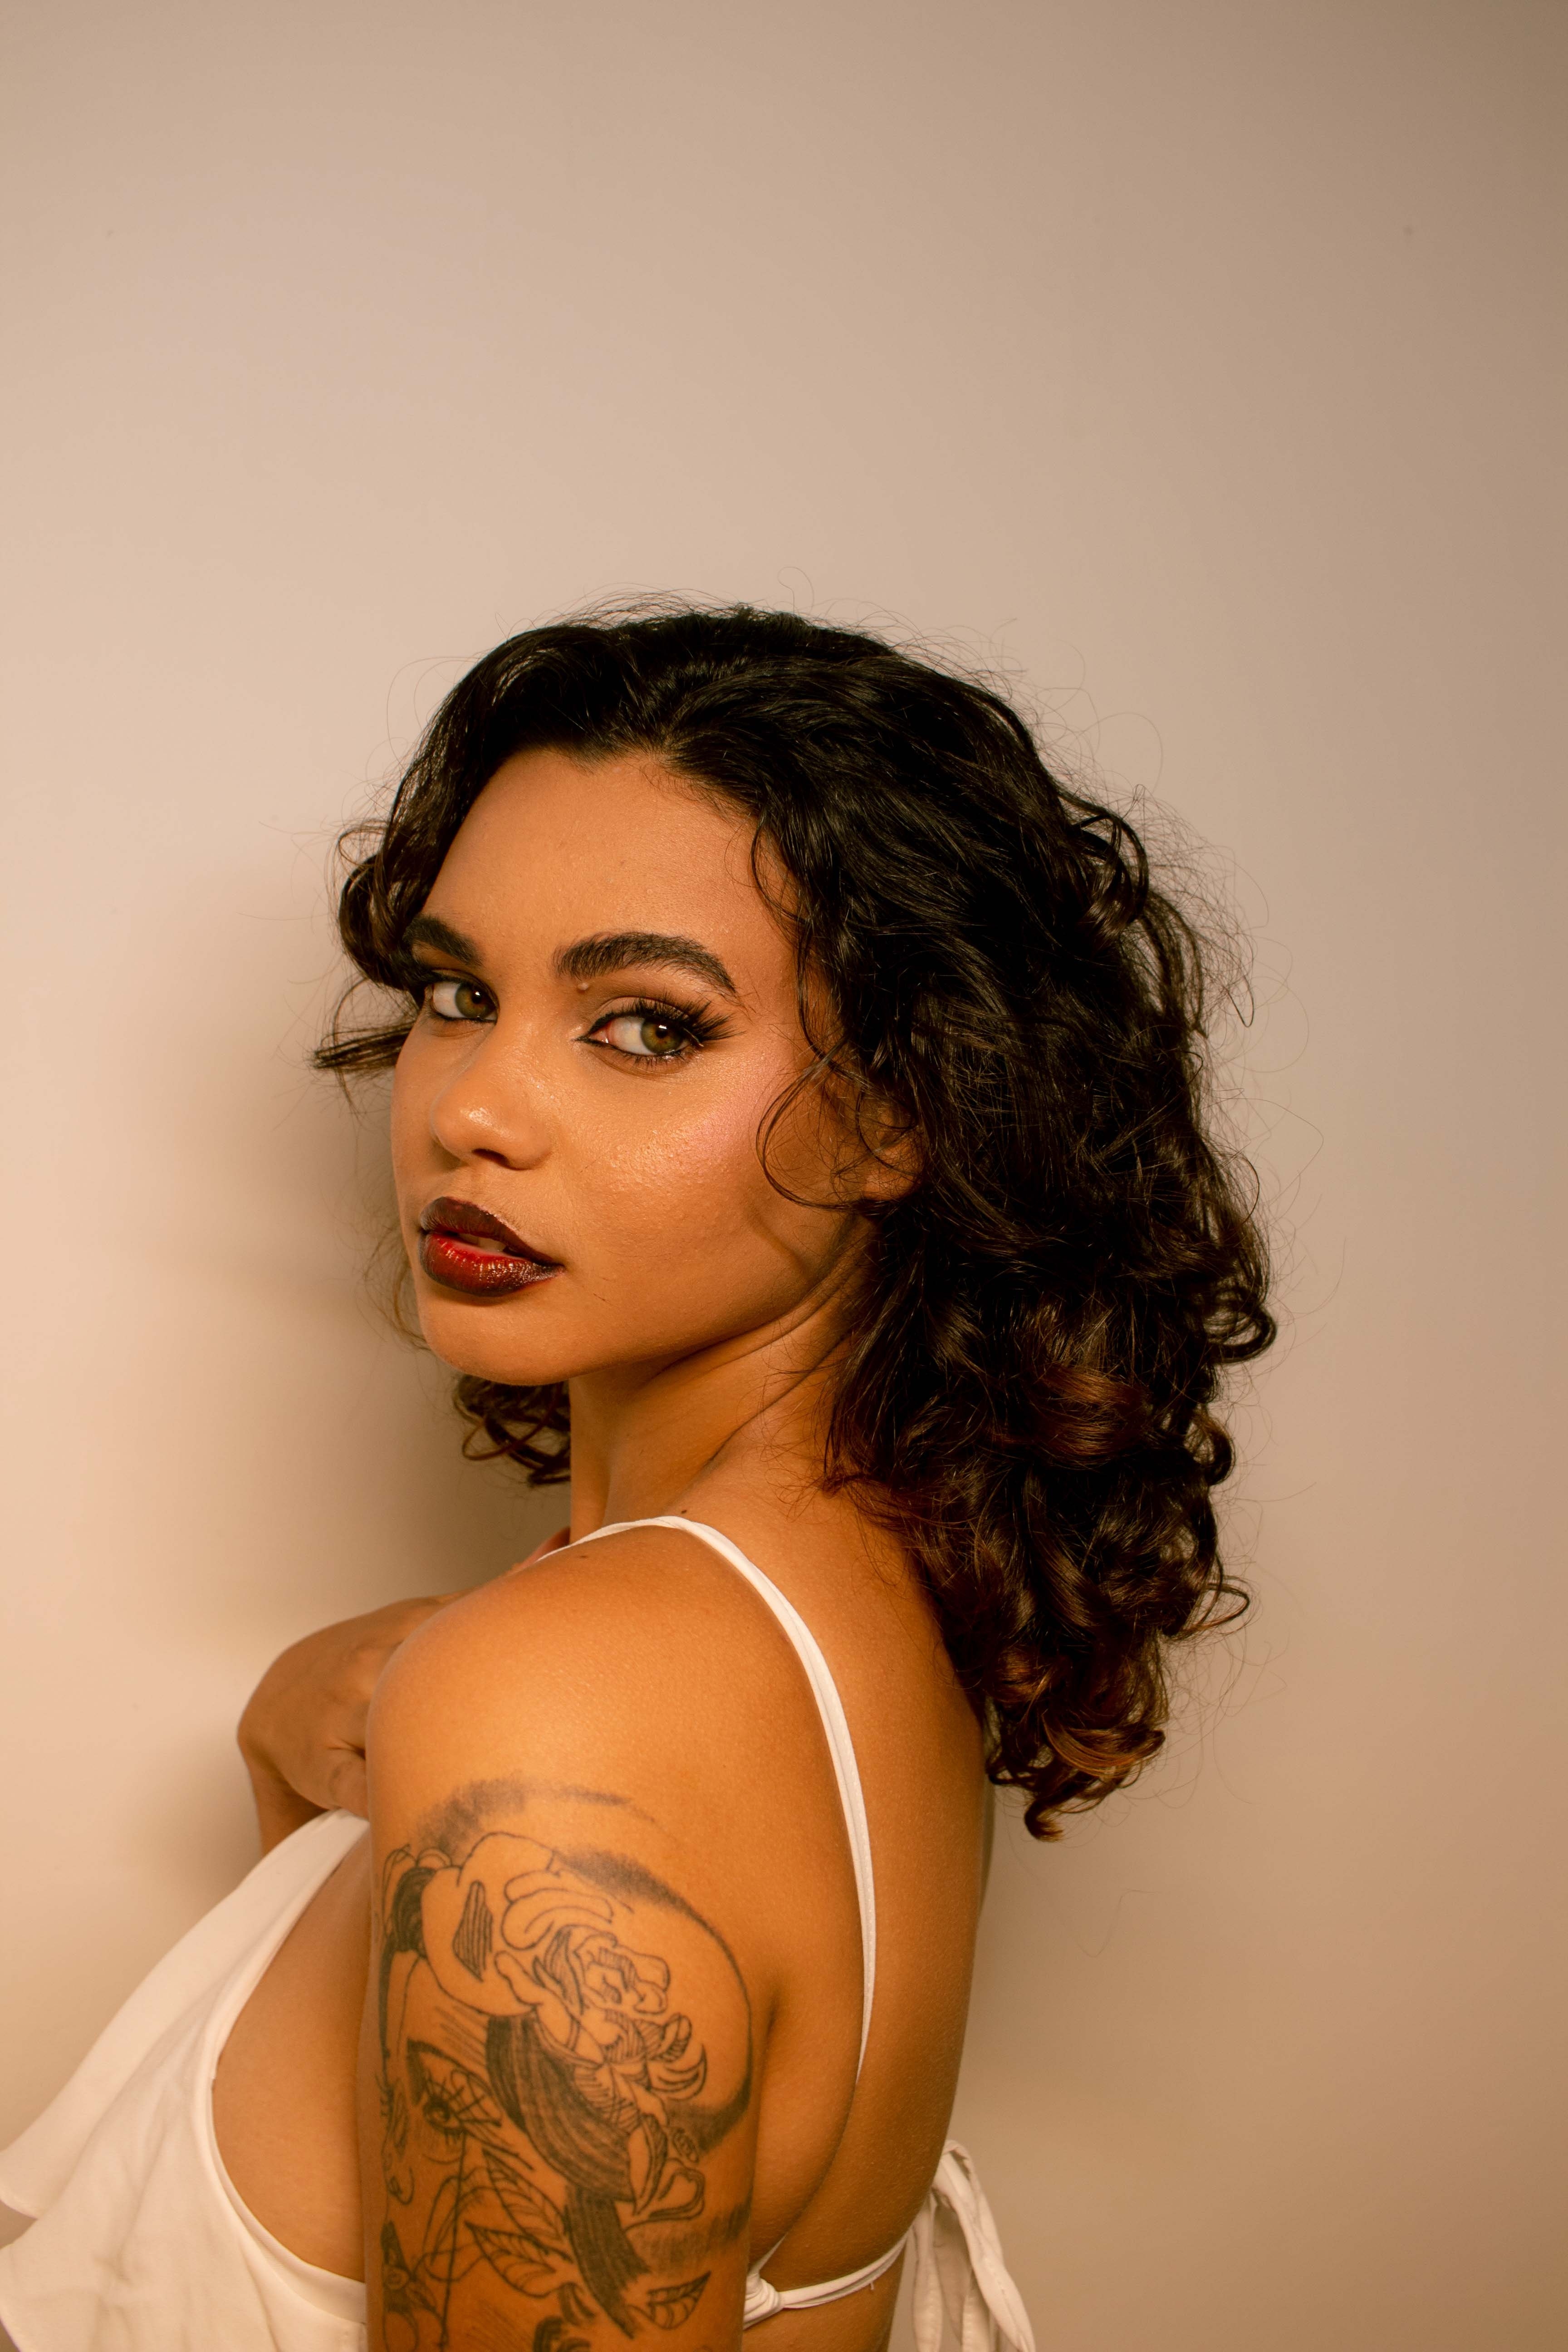
woman, joint, lip, eyelash, flash photography, makeover, black hair, fashion design, trunk, long hair, human leg, jewellery, close up, blond, chest, abdomen, fashion model, art, brown hair, wrist, ringlet, pattern, fashion accessory, happy, visual arts, elbow, peach, flesh, portrait photography, temporary tattoo, photo shoot, henna, art model, mehndi, flooring